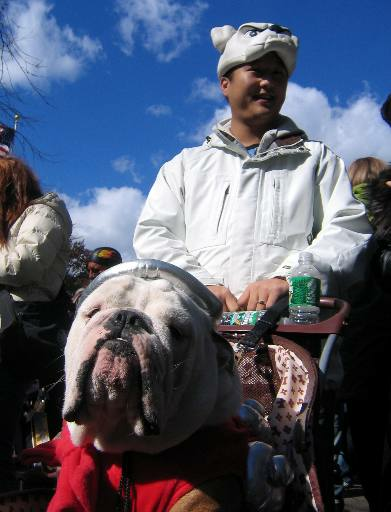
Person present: Yes